Casey Jones (Teenage Mutant Ninja Turtles)

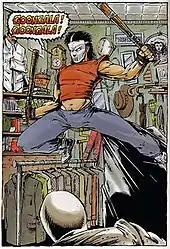
Casey Jones, as he appeared in "Teenage Mutant Ninja Turtles" #10 (April 1989 Mirage Studios). Art by Kevin Eastman and Peter Laird.

In the original Mirage series, Casey first appeared in the "Raphael" one-shot, by Kevin Eastman and Peter Laird. Casey was introduced as a violent, hot-tempered vigilante whose anger concerned even Raphael. The turtle stopped Casey from killing some muggers, causing an initial conflict between the two. This clash was quickly resolved, and Casey and Raphael became fast friends. Later, Casey came to the turtles' aid when they are attacked by the Shredder in April O'Neil's home. The vigilante even took the turtles to his grandmother's old farmhouse in Northampton, cementing his place with the group.